Blount Island

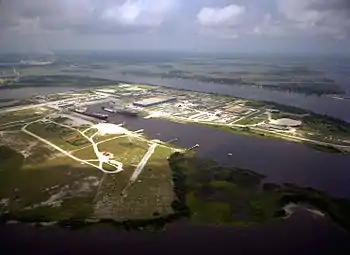
Blount Island Command in 1994

Blount Island Command supports three Maritime Prepositioning ship squadrons (each with multiple ships) strategically located in the Mediterranean Sea, the Indian Ocean and the Western Pacific Ocean. The squadron's ships contain enough food, equipment, supplies, and ammunition to support a Marine Air-Ground Task Force for one month.